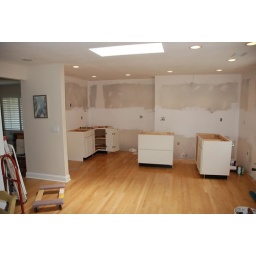
Run some water based primer over the wall texture.Get ready for color coat.